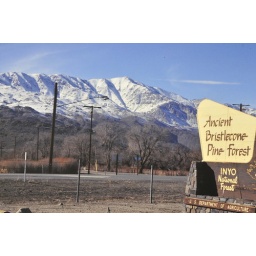
entrance area to the ancient bristlecone pine forest in the white mountains across from the eastern sierra nevada